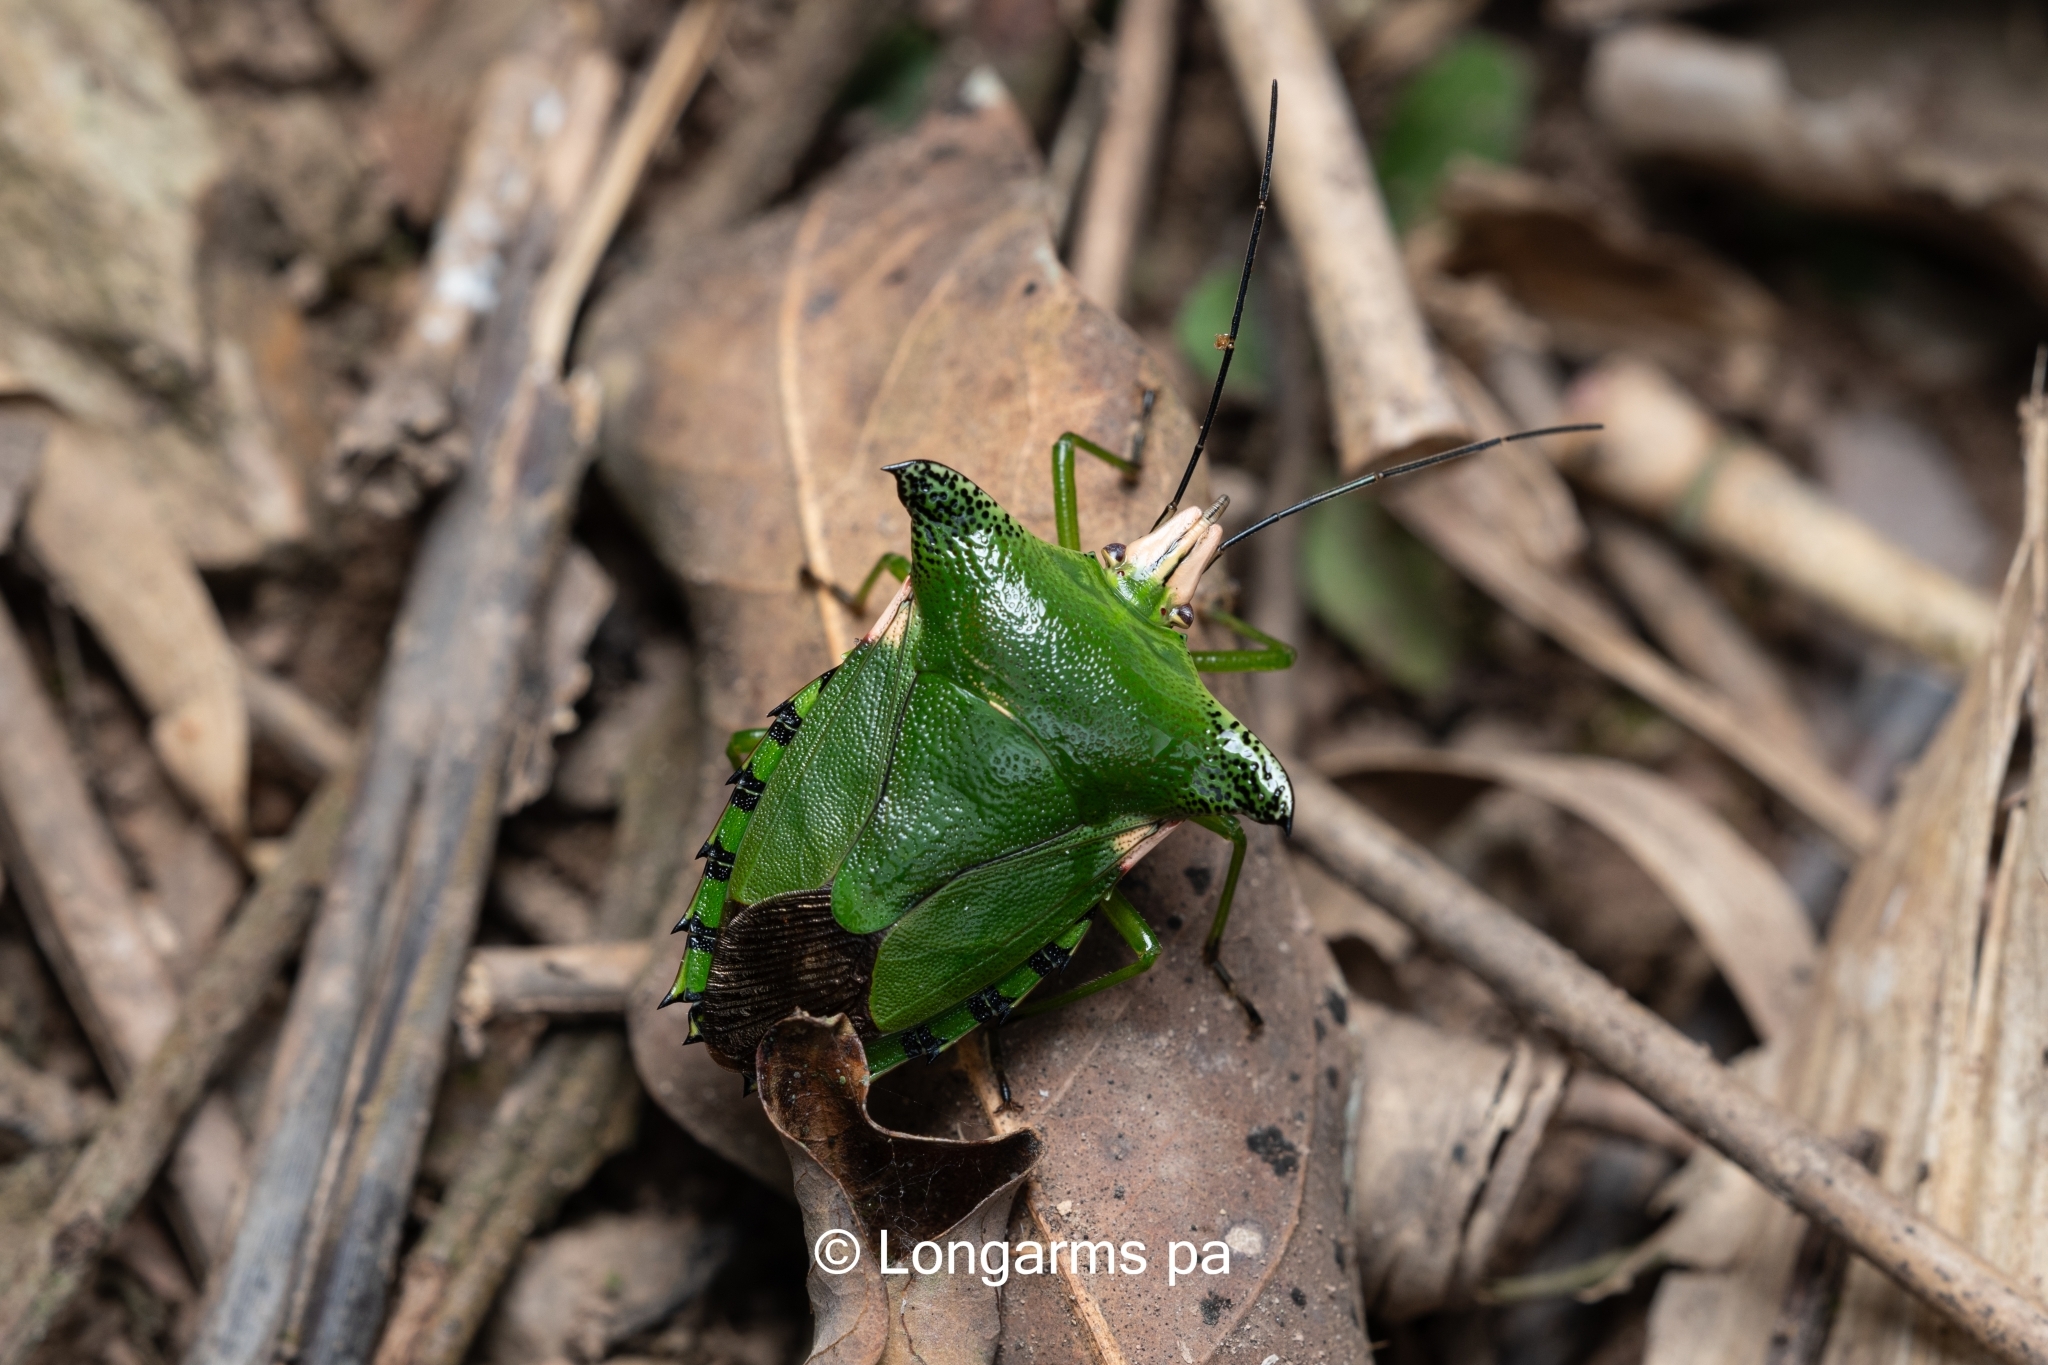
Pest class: stink_bug